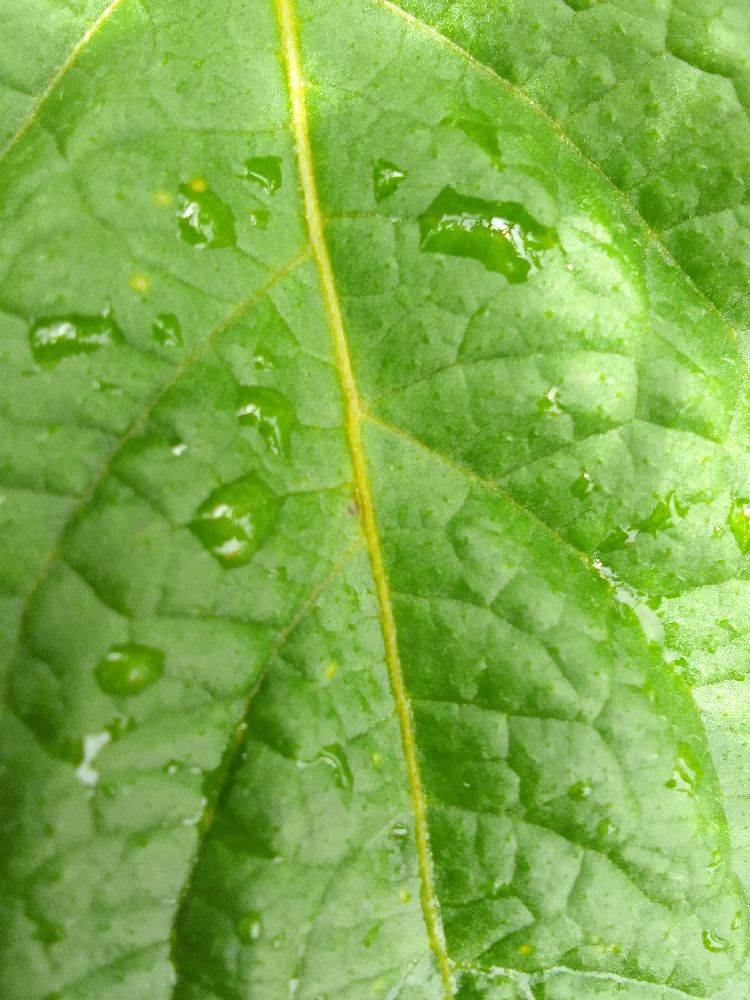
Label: Healthy